Ba'athist Iraq

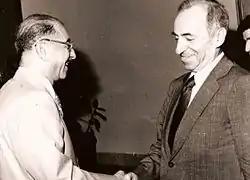
Black-and-white photo of two men in suits, shaking hands

In the aftermath of the Iran–Iraq War, Kuwait intentionally increased the country's oil output; this led to an international price decrease in oil. Saddam reacted by threatening to invade Kuwait if it continued to increase its oil output (which Kuwait did nevertheless). Saudi Arabia, frightened by Saddam's military strength, then persuaded Kuwait to lower its oil output. However, when Kuwait lowered its oil output Venezuela increased its output. Saddam then ordered the invasion of Kuwait to solve the country's economic problems, with the professed goal of uniting Iraq; Kuwait was considered by many Iraqis as part of Iraq. On 18 July 1990 Saddam demanded that Kuwait repay Iraq for the oil it had (according to Saddam) stolen, and nullified Iraq's debt to Kuwait. The Kuwaiti leadership failed to respond, and on 2 August 1990 the Iraqi military began the invasion of Kuwait. The invasion led to an international outcry; the United Nations, United States and the United Kingdom condemned the invasion and introduced sanctions against Iraq, and the Soviet Union and several Arab states also condemned the invasion. George H. W. Bush, President of the United States, demanded the immediate withdrawal of Iraqi troops from Kuwait and restoration of the Kuwaiti government; Saddam responded by making Kuwait an Iraqi province. The Gulf War was initiated by a United States-led coalition, which succeeded in winning the war in less than a year. On 13 January 1991, the Iraqi flag was modified, adopting its handscript the "takbīr" (the phrase Allahu akbar, meaning "God is the greatest" in Arabic), at the instigation of President Saddam Hussein.